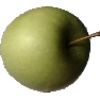
Label: Apple Granny Smith 1